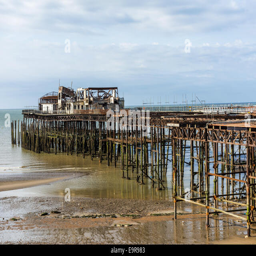
the beach and burned out out pier